Terry Notary

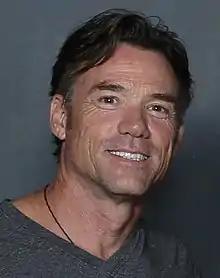
Notary in 2018

Terry Notary (born August 14, 1968) is an American actor, stunt coordinator/double and movement coach. Notary mainly portrays creatures and animals for the film and television industry, and is known for his motion capture performances in films, including "Avatar", "The Adventures of Tintin: Secrets of the Unicorn", the "Planet of the Apes" reboot series, "The Hobbit" trilogy, and "". In 2018, Notary played Cull Obsidian in the Marvel Studios films "" and "".